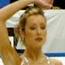
Age: 18